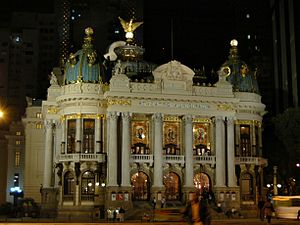
Rio de Janeiro / Kultur og seværdigheder / Museer
Teatro Municipal
Rio de Janeiro er både navnet på en stat og en by i det sydøstlige Brasilien. Byen er også hovedstad i delstaten Rio de Janeiro.